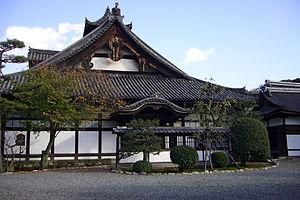
Le terme « trésor national » est utilisé au Japon depuis 1897 pour désigner les biens les plus précieux du patrimoine culturel du Japon bien que la définition et les critères aient changé depuis la création du terme. Les bâtiments des temples bouddhistes de cette liste ont été classés Trésors nationaux du Japon quand la loi pour la protection des biens culturels est entrée en vigueur le 9 juin 1951. Les pièces sont choisies par le ministère de l'Éducation, de la Culture, des Sports, des Sciences et de la Technologie sur le fondement de leur « valeur artistique ou historique particulièrement élevée ». Cette liste présente 152 entrées de bâtiments de temples Trésors nationaux de la fin du VIIᵉ siècle classique au début de l'époque d'Edo moderne du XIXᵉ siècle. Le nombre d'édifices répertoriés dans cette liste est supérieur à 152, parce que, dans certains cas, des groupes de bâtiments liés entre eux sont réunis pour former une seule entrée. Les structures comprennent des bâtiments principaux tels que le kon-dō, le hon-dō, le butsuden, des pagodes, des portes, un beffroi, des couloirs et d'autres bâtiments et édifices qui font partie d'un temple bouddhiste.
Un kuri ou kuin est la cuisine d'un monastère zen, généralement située derrière le butsuden, ou « salle du Bouddha ».